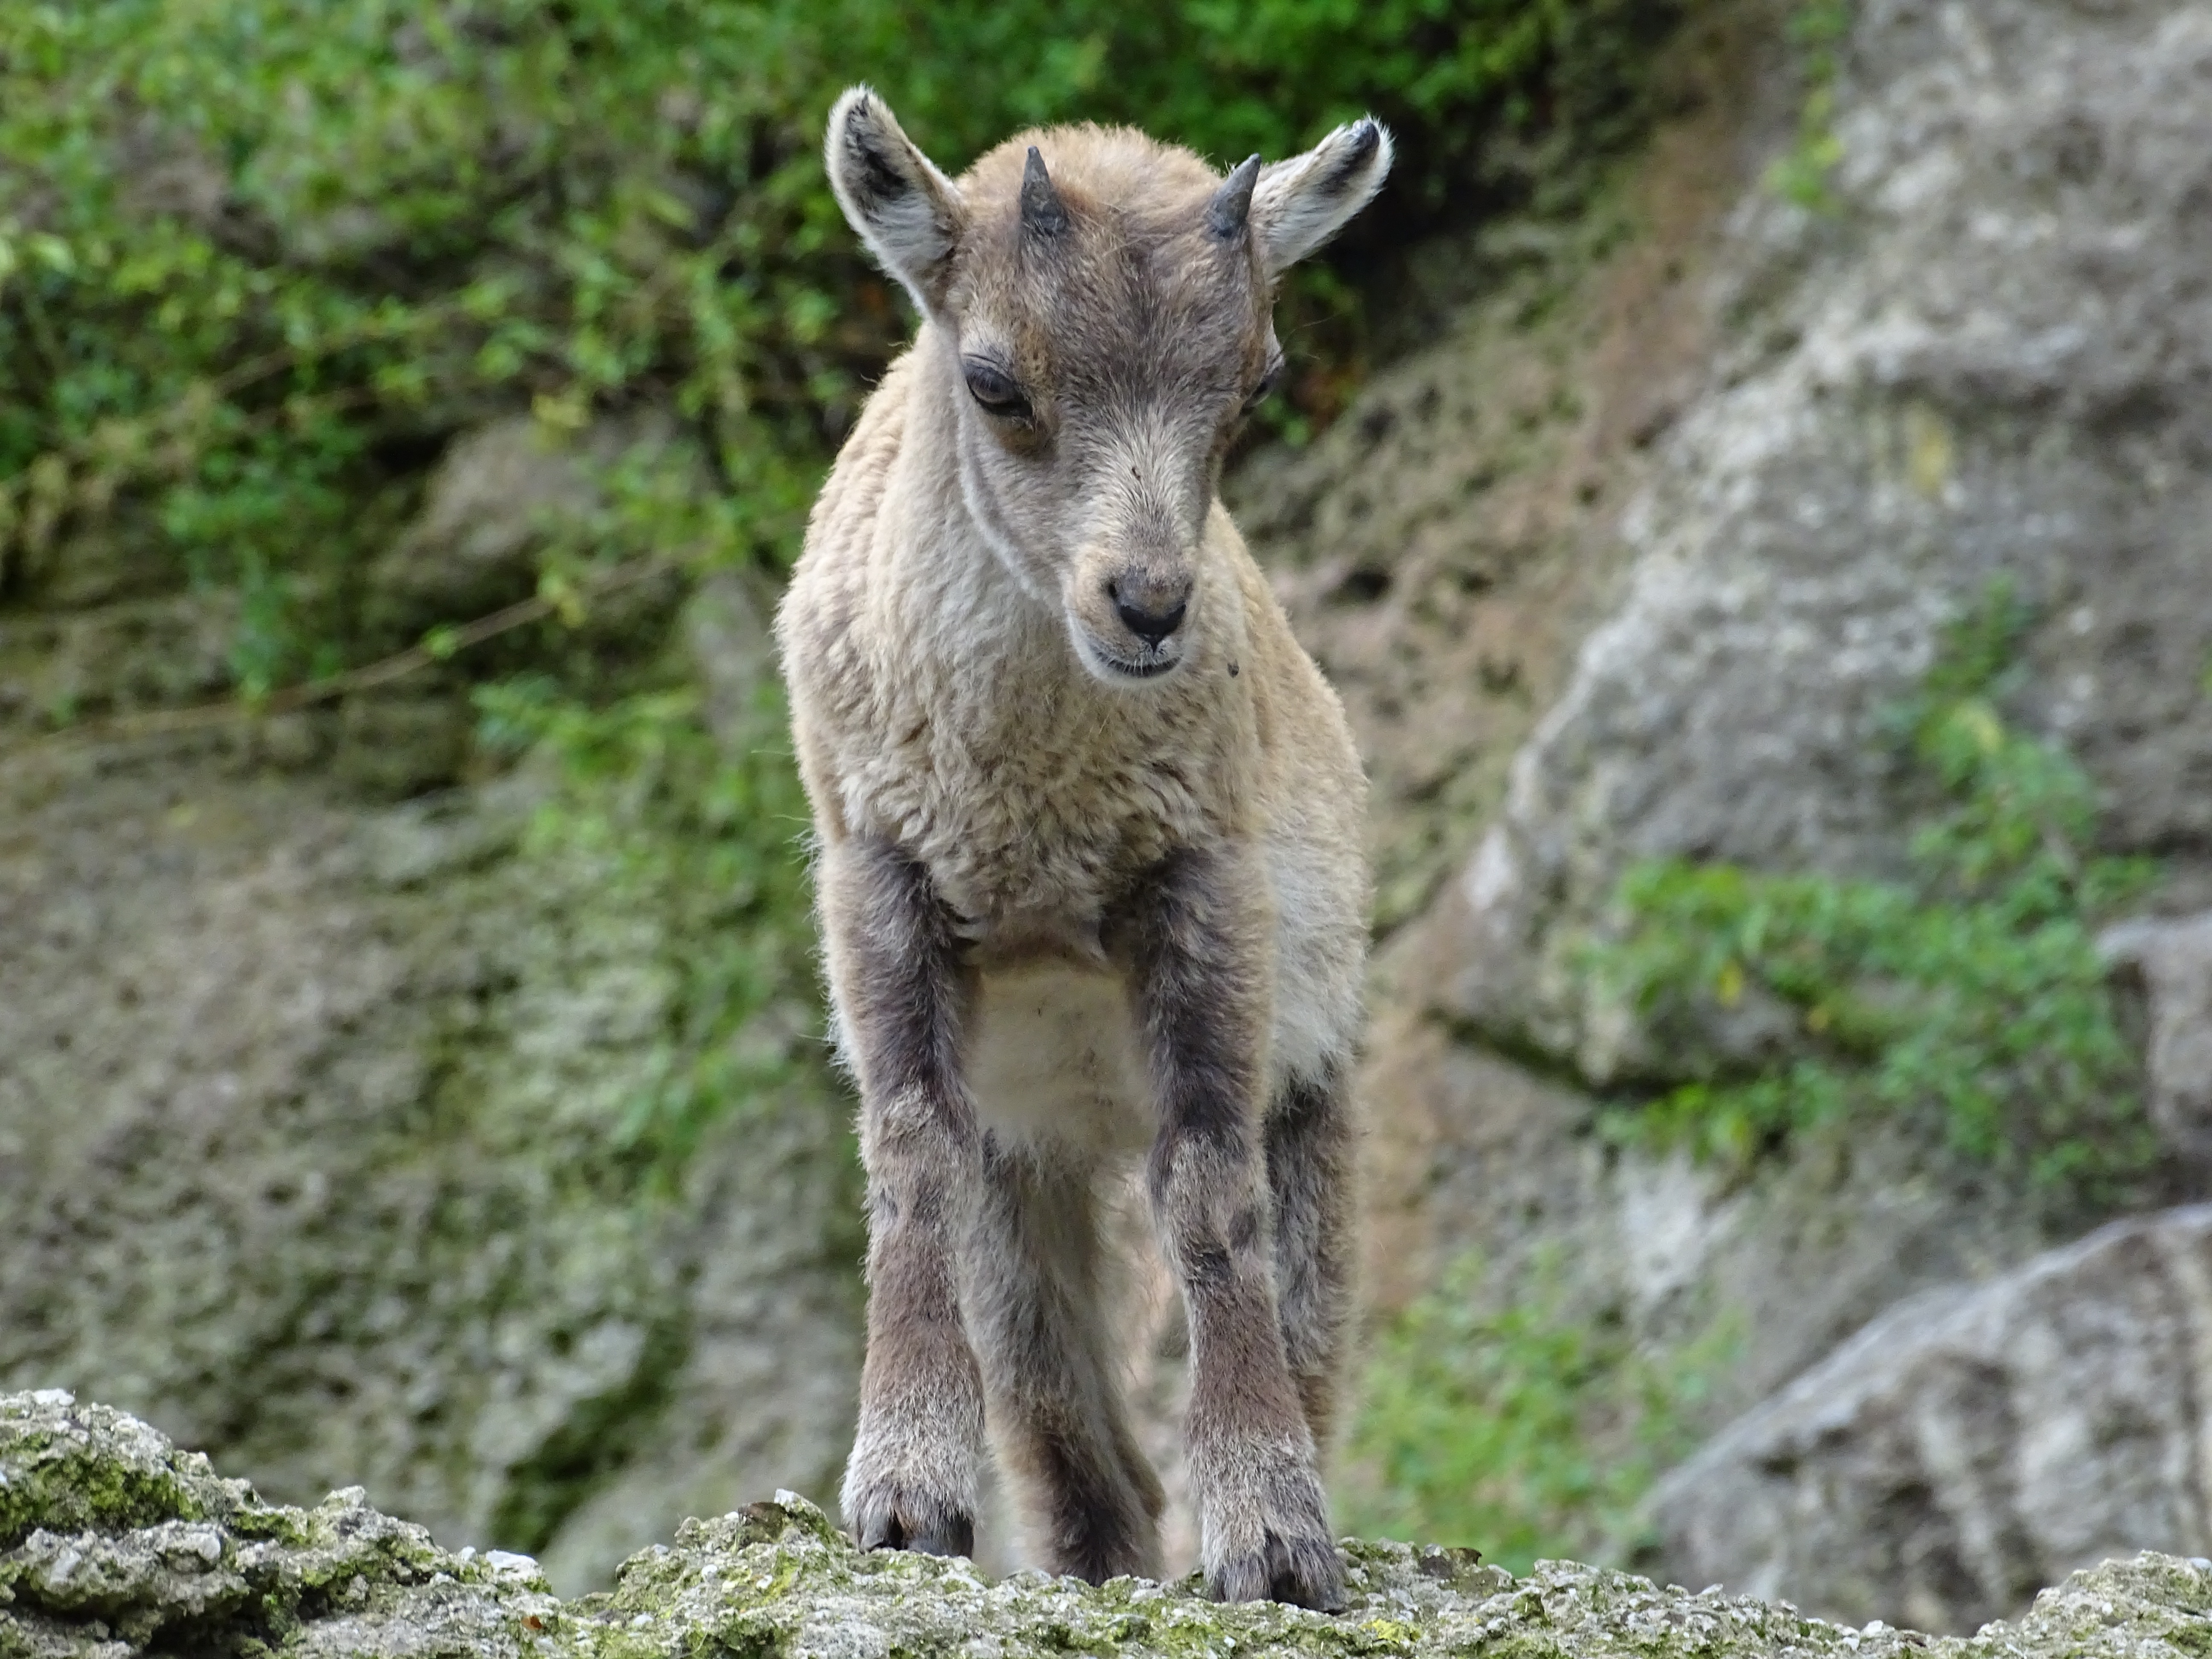
sweet, wildlife, small, mammal, baby, fauna, mountain goat, vertebrate, capricorn, white tailed deer